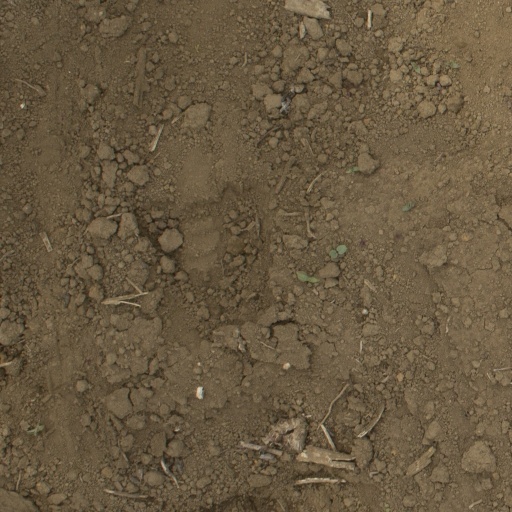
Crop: Jerusalem artichoke